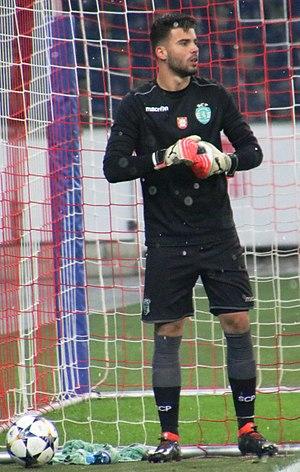
Luís Maximiano né le 5 janvier 1999 à Celeirós au Portugal, est un footballeur portugais qui évolue au poste de gardien de but au Sporting CP.